KK Vojvodina Srbijagas

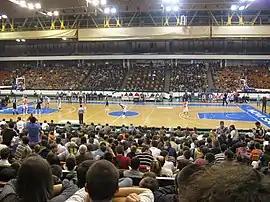
KK Vojvodina Srbijagas against KK Partizan in 2009

Shortly afterward, the Petroleum Industry of Serbia (NIS) took over the founding rights and became the owner of the entire capital of Beobanka/Vojvodina Srbijagas. Thus was created "KK NIS Vojvodina" before the start of the 2000–01 season. In their debut season in the YUBA League, they finished in eighth place during the regular season, and qualified for the playoffs, where they were eliminated in the first round by KK Budućnost Podgorica after two games.